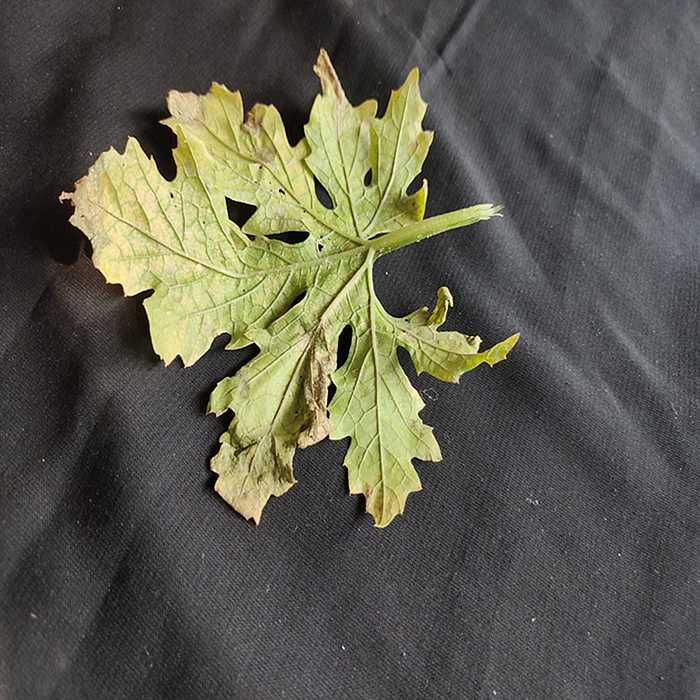
Plant: Bitter Gourd
Label: Fusarium wilt